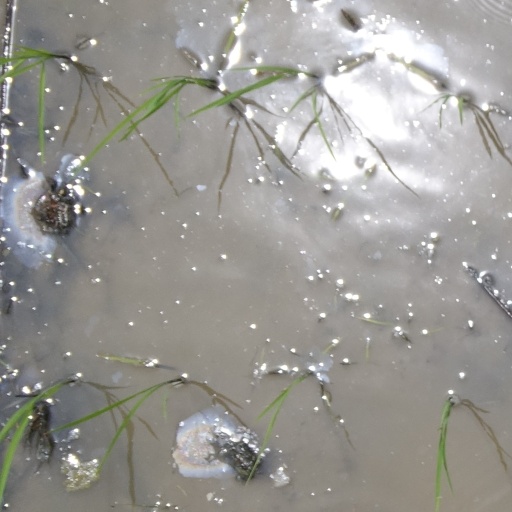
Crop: rice